International Day of Prayer for the Persecuted Church

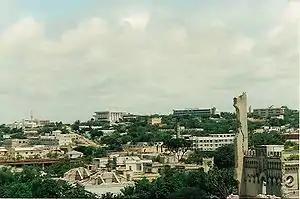
The remains of the Mogadishu Cathedral, which belonged to the Catholic christians of Somalia, after being destroyed by the Islamist terrorist group Al-Shabaab

The persecution of Christians has increased in the modern era. According to a 2019 review chaired by the Church of England's Bishop of Truro, Christians are the most persecuted religious group in the world.